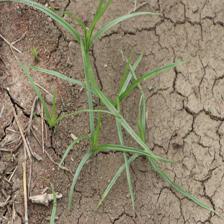
Label: Grass